RAF Great Dunmow

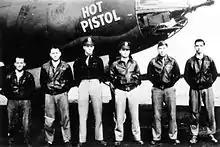
A bomber crew of the 552d Bombardment Squadron with their B-26 Marauder (RG-P, serial number 41-31633) nicknamed "Hot Pistol".

The first unit to use Great Dunmow was the American 386th Bombardment Group (Medium) which arrived from RAF Boxted on 24 September 1943. The group was assigned to the VIII Air Support Command 3d Bombardment Wing and flew Martin B-26B/C Marauders. Operational squadrons of the 322d were: